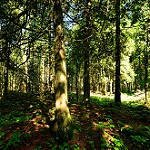
Label: forest